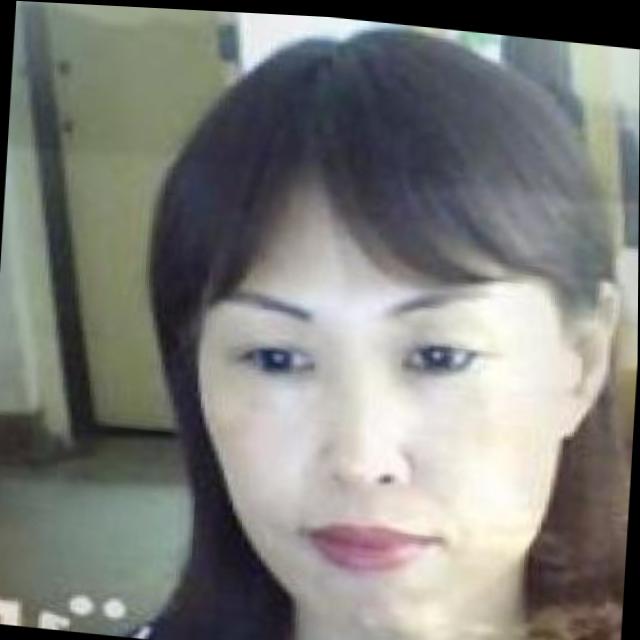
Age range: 21-44